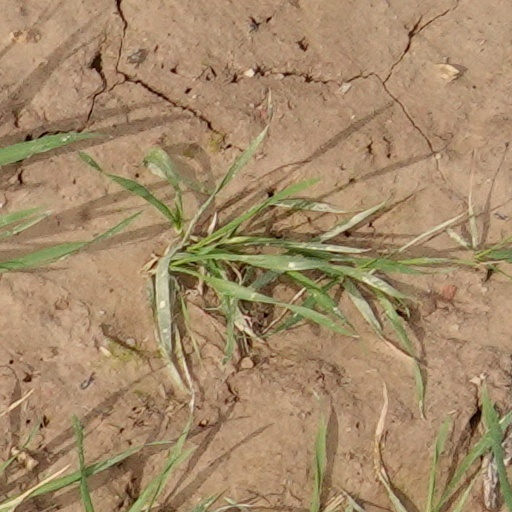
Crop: wheat